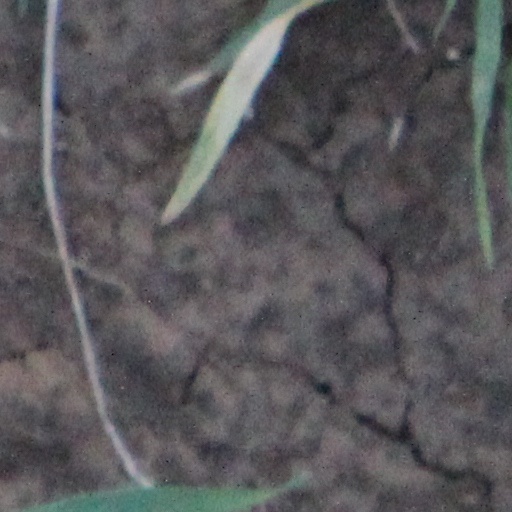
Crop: wheat